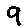
Label: 9